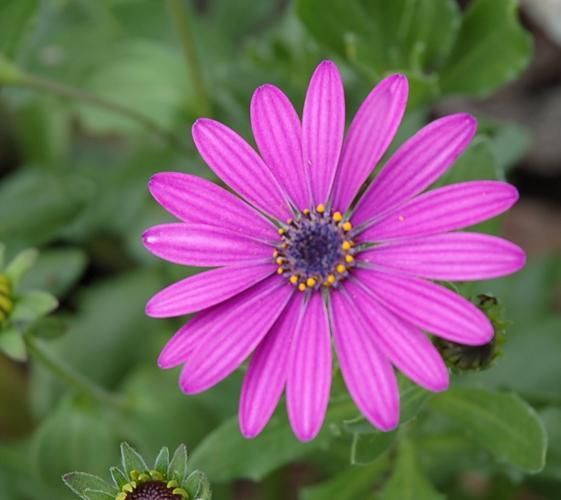
Label: osteospermum